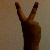
The image shows a hand gesture representing the number 2 in Indian Sign Language.